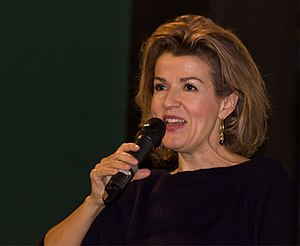
Anne-Sophie Mutter
Anne-Sophie Mutter er en tysk violinist, der begyndte sin internationale karriere, da hun i 1977 var solist ved Salzburg Pinsekoncerter, en koncert som blev dirigeret af Herbert von Karajan.